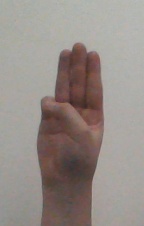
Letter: thaa